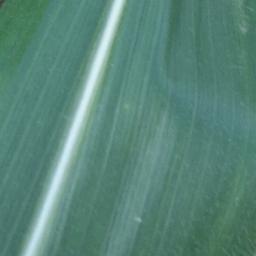
Label: Corn_(Maize)___Healthy